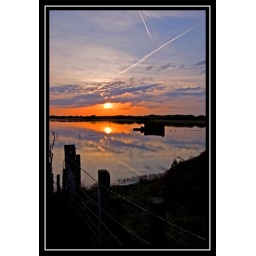
Vapour trails over the boat house